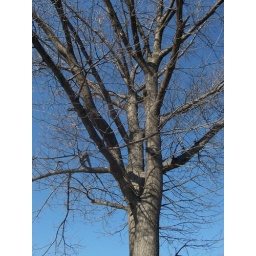
Loved this tree against the beautiful sky at a Union City park, NJ